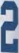
Number: 2